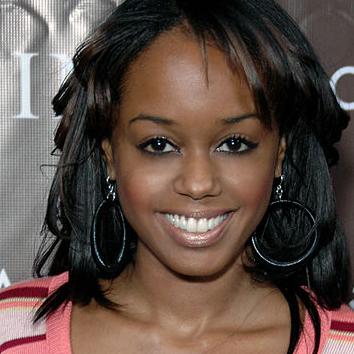
Age: 28